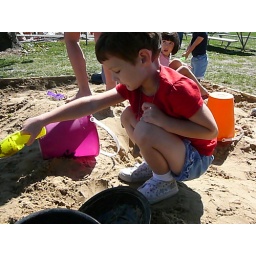
Sade, playing in the sand box at the Strange Folk Art Festival :-)